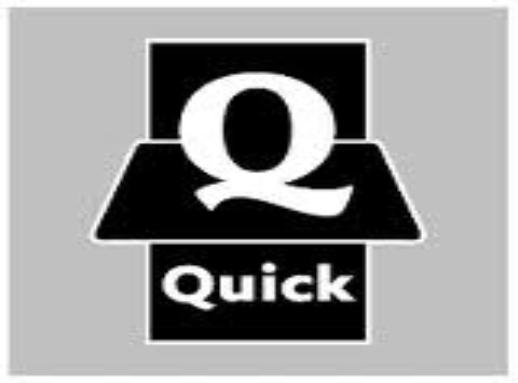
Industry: Others